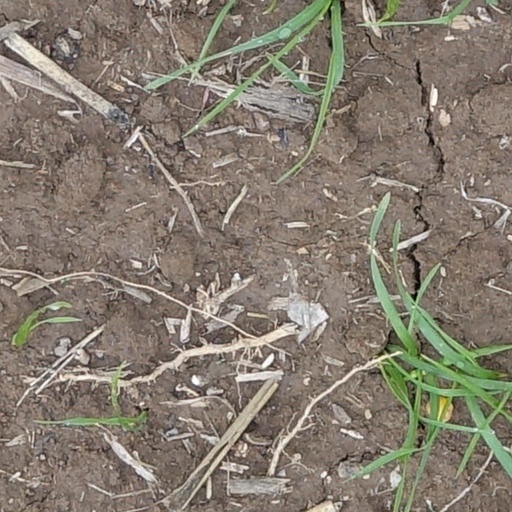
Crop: wheat